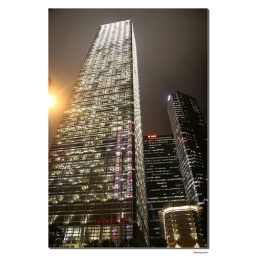
One of glorious buildings in Hong Kong, reflecting another colorful building on its glass-wall